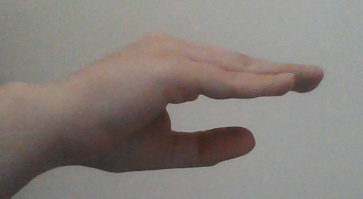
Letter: jeem